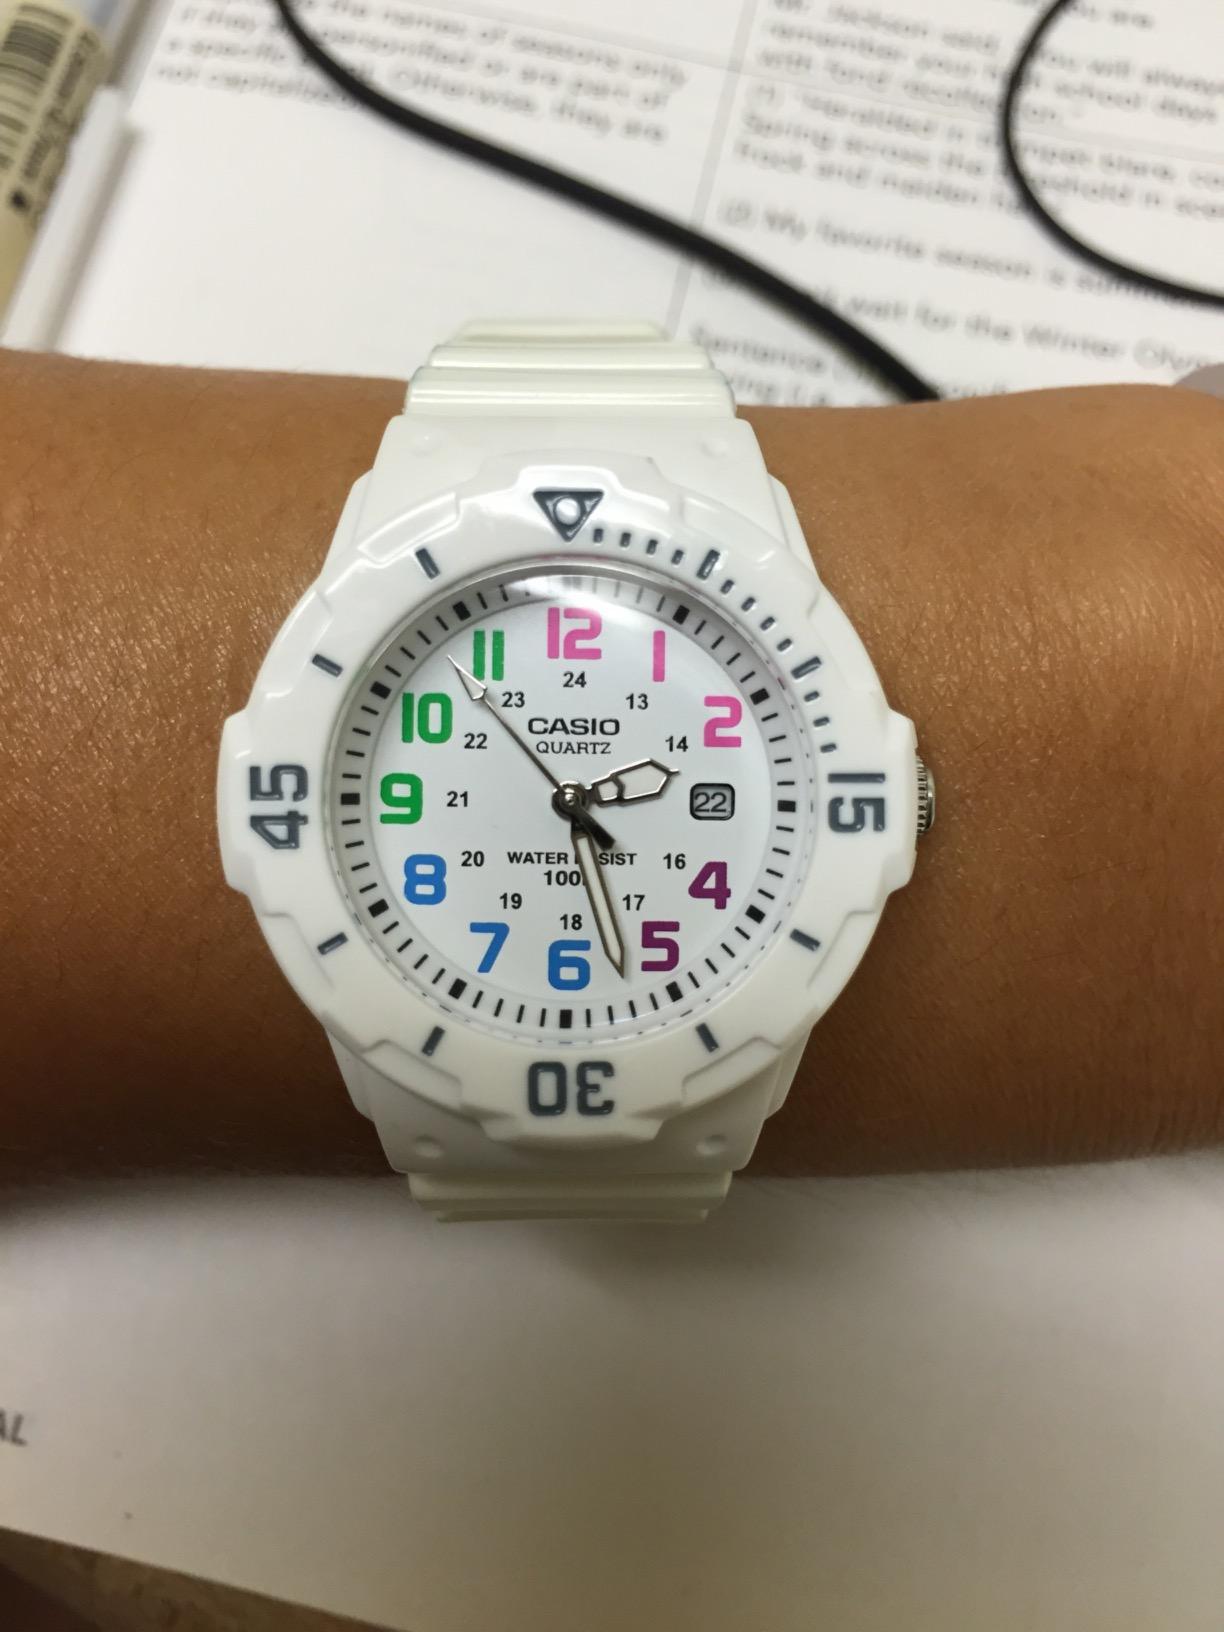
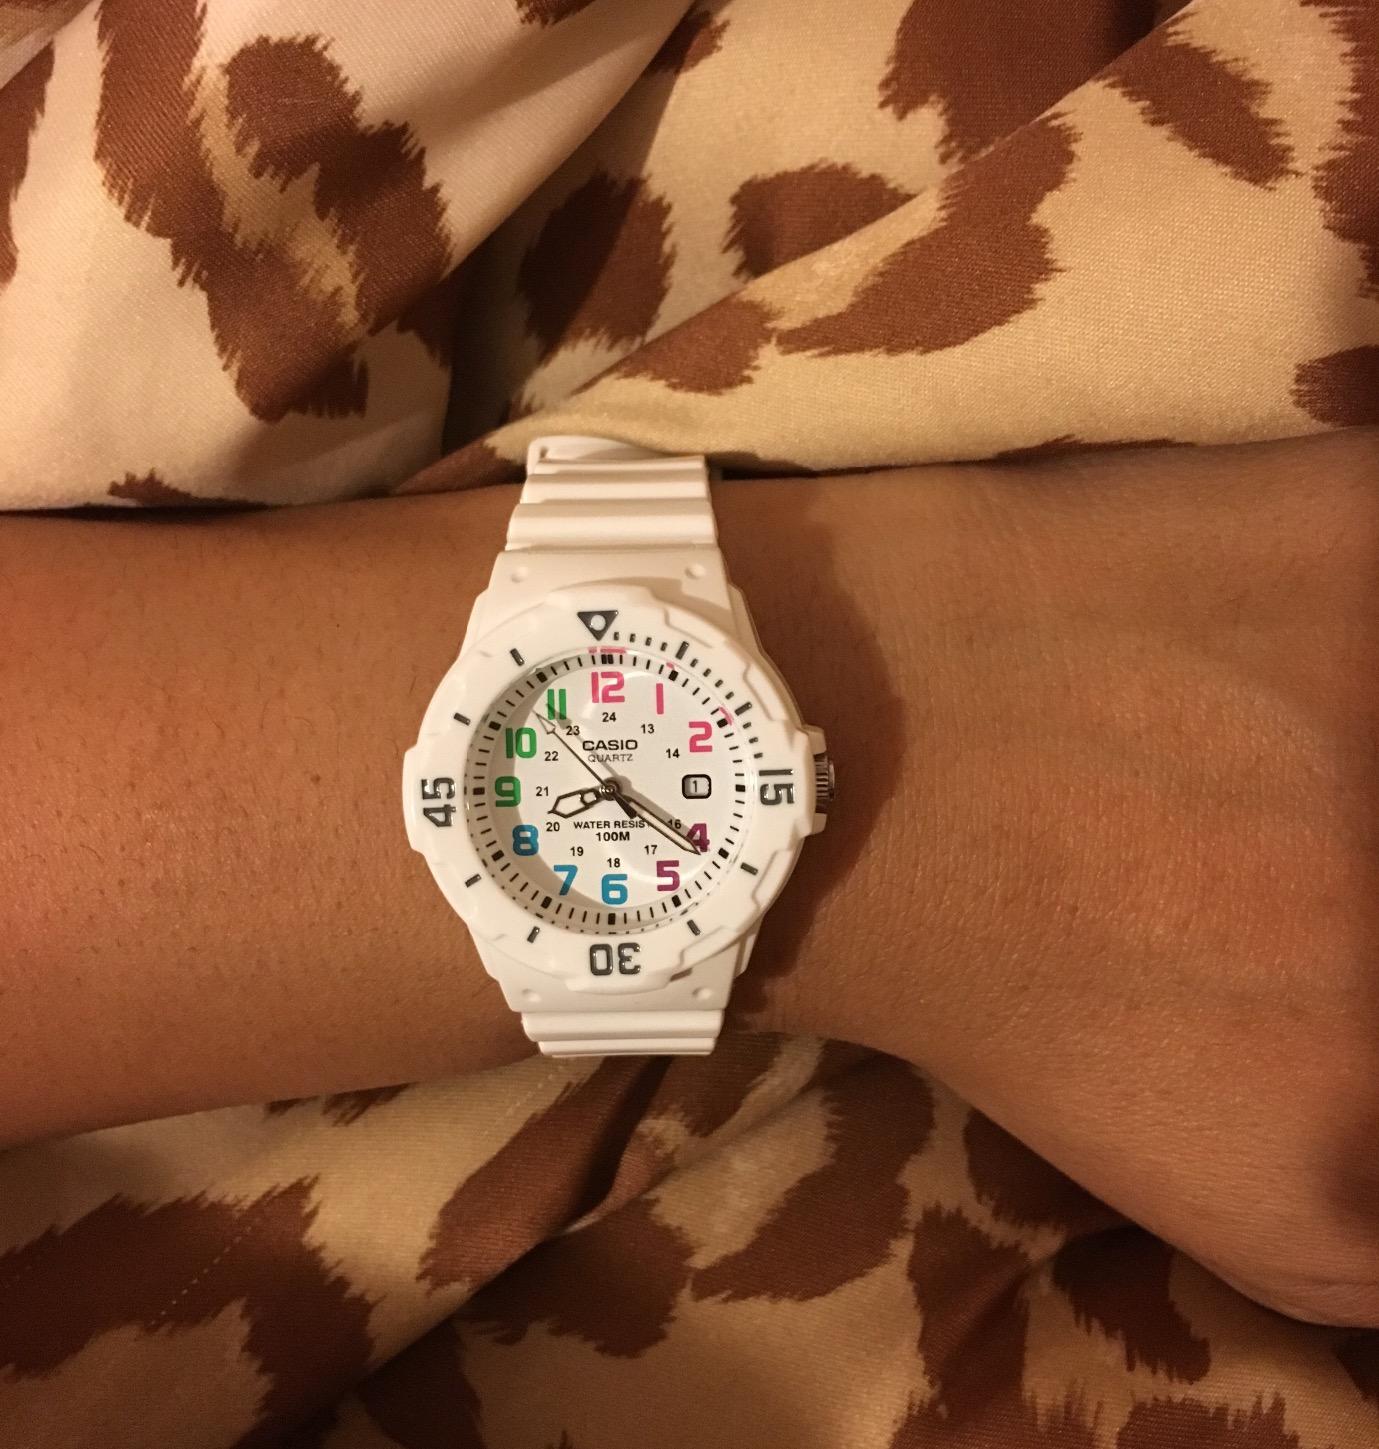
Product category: accessories_watch
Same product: yes